Geraint Evans

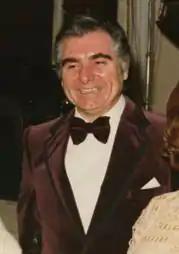
Geraint Evans

Sir Geraint Llewellyn Evans CBE (16 February 1922 – 19 September 1992) was a Welsh bass-baritone noted for operatic roles including Figaro in "Le nozze di Figaro", Papageno in "Die Zauberflöte", and the title role in "Wozzeck". Evans was especially acclaimed for his performances in the title role of Verdi's "Falstaff". He sang more than 70 different roles in a career that lasted from his first appearance at Covent Garden in 1948 to his farewell there in 1984.